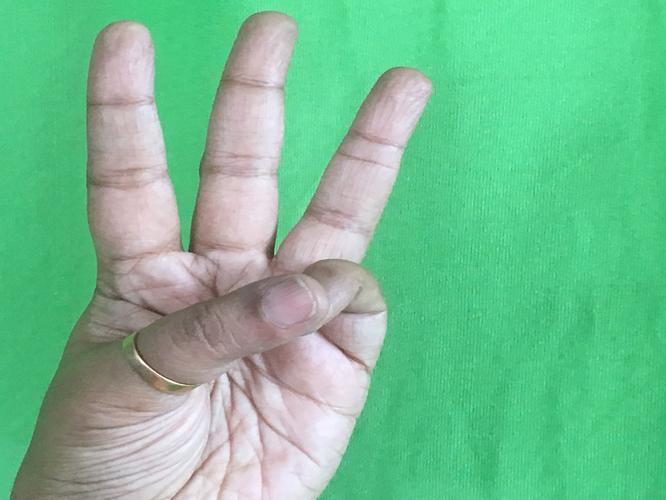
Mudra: Trishulam
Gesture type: single_hand